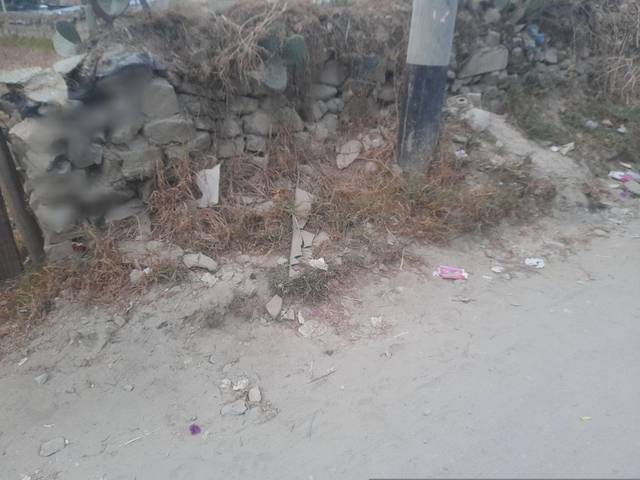
Region: Peru
Coordinates: -13.665, -73.396